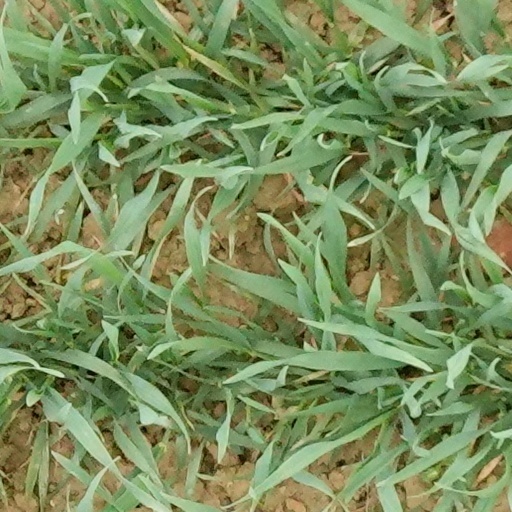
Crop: wheat